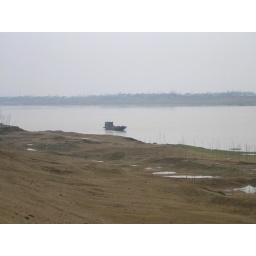
the river near my house in my hometown